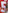
Number: 5